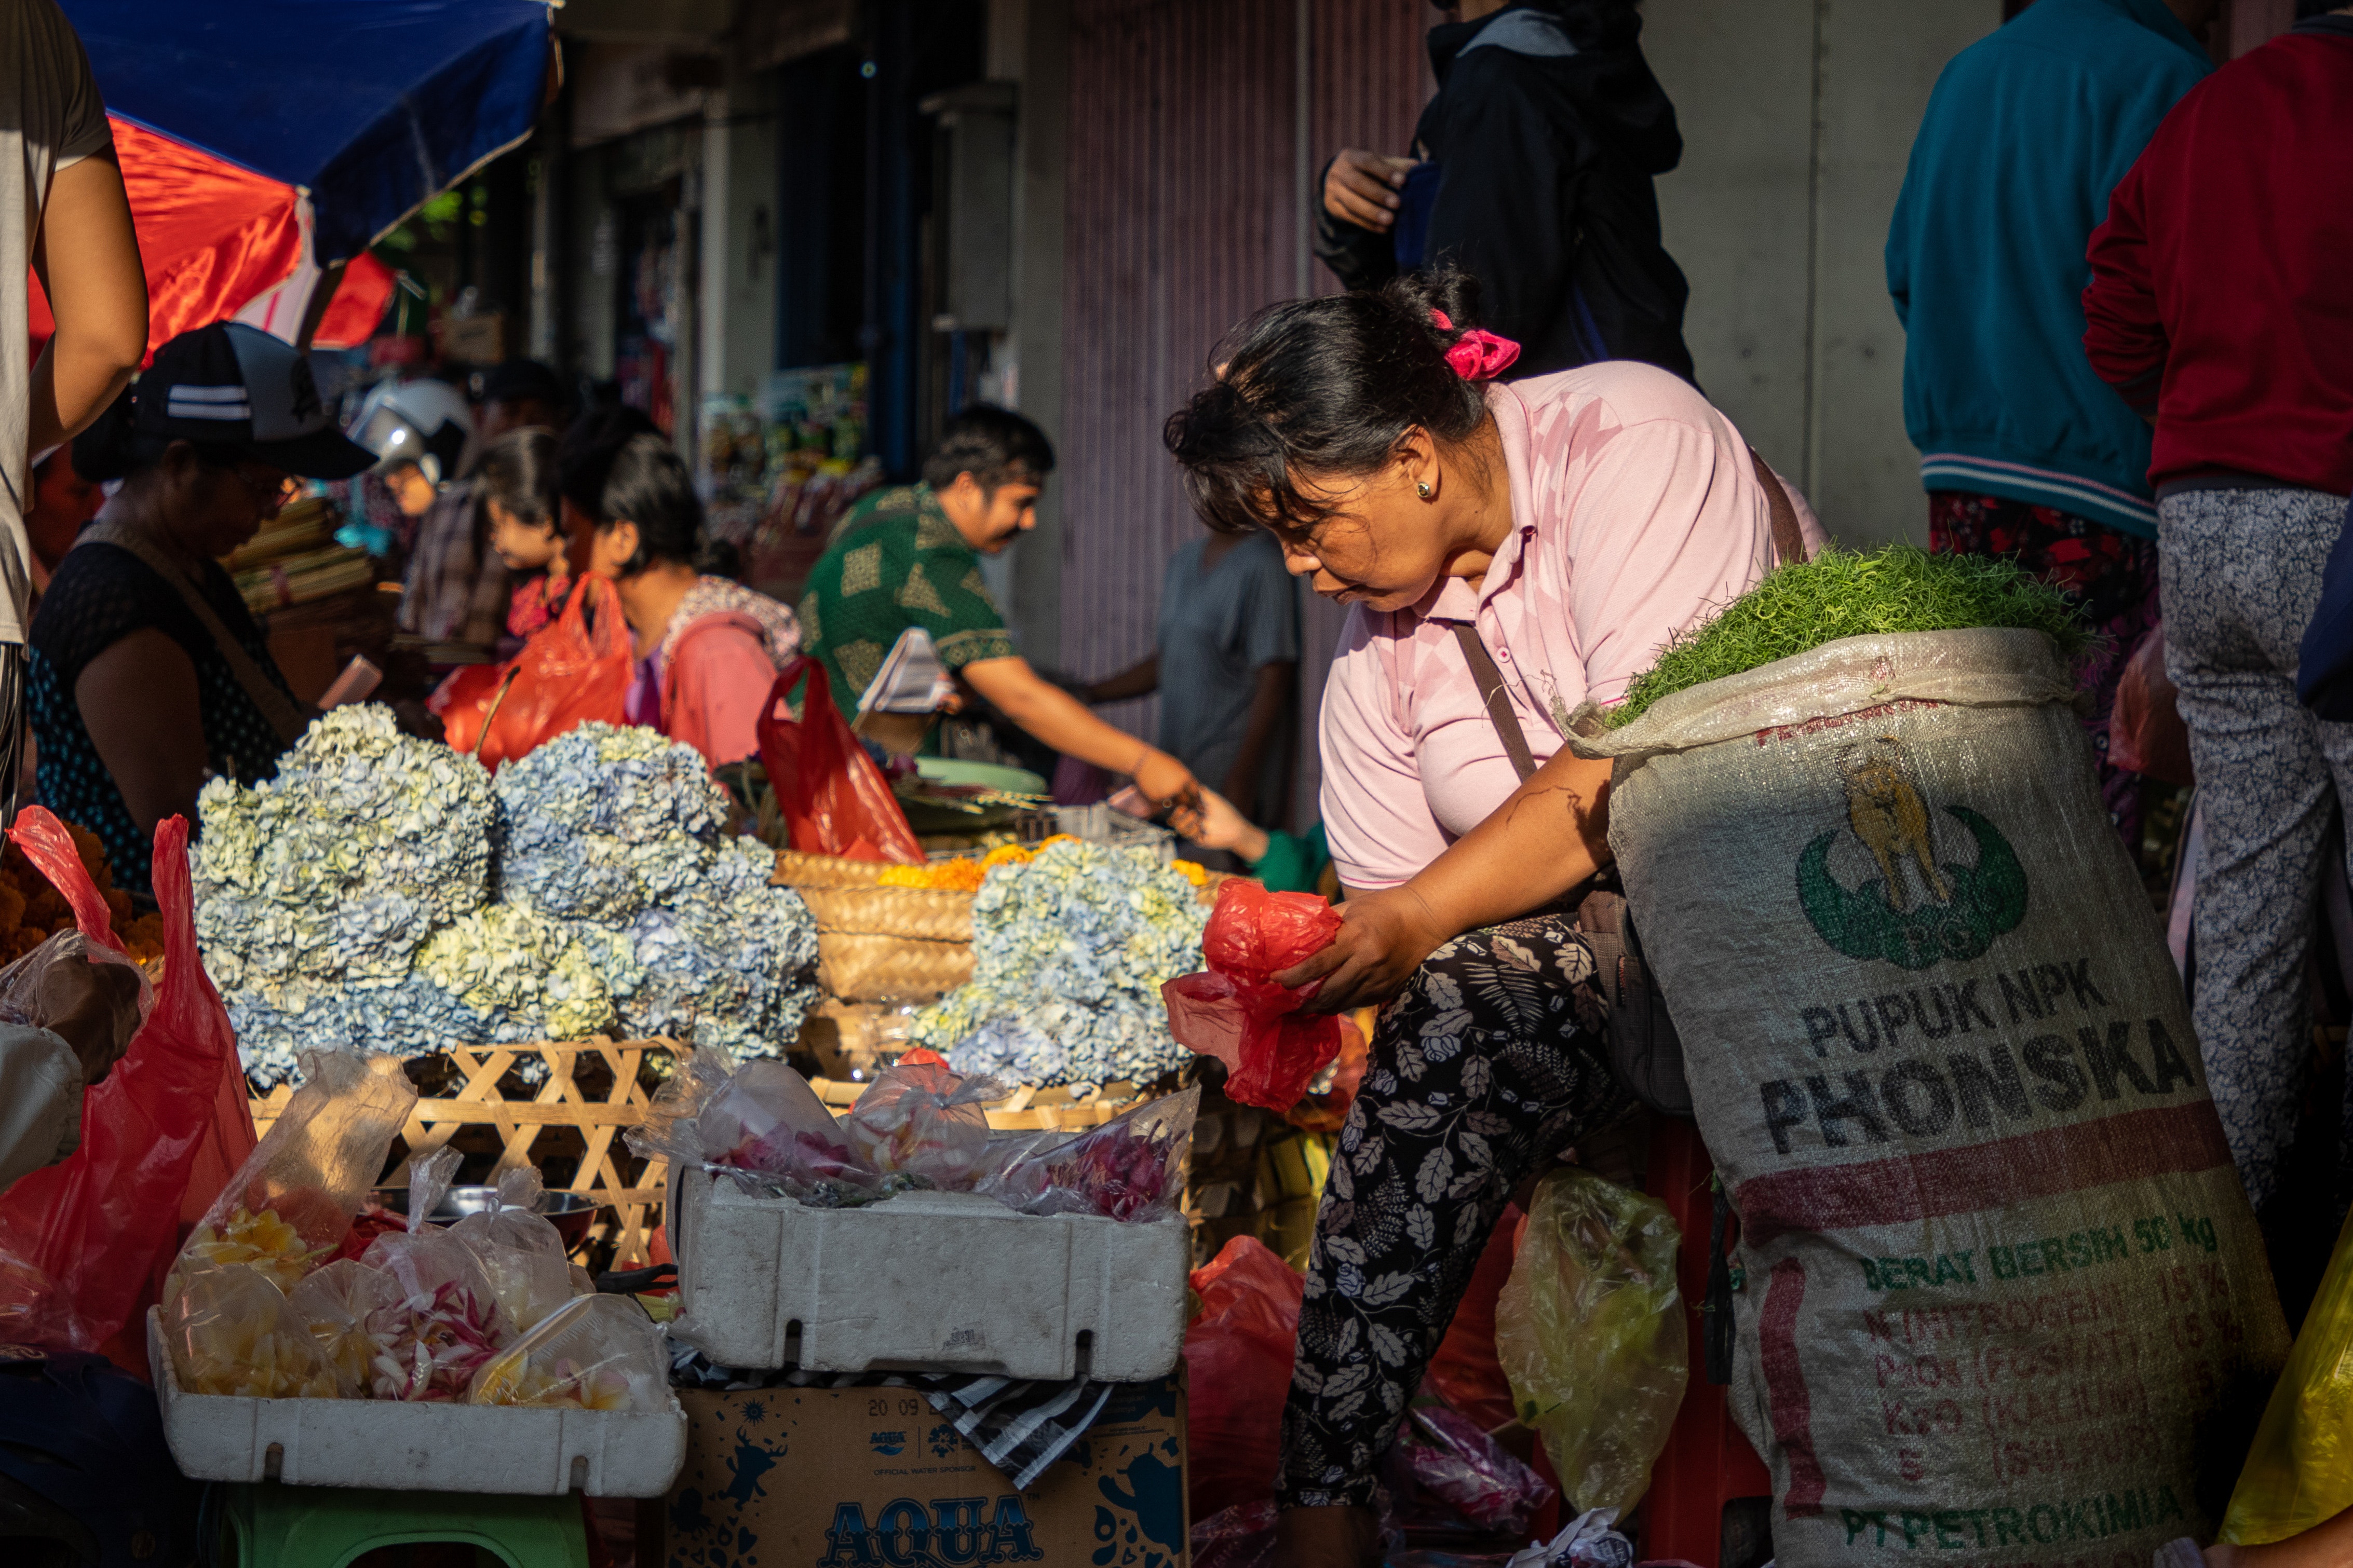
selling, people, public space, market, marketplace, hawker, bazaar, temple, city, adaptation, street food, street, event, tourism, road, sari, crowd